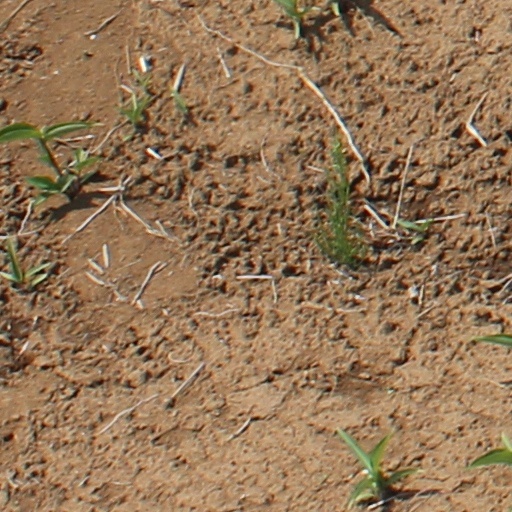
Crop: wheat